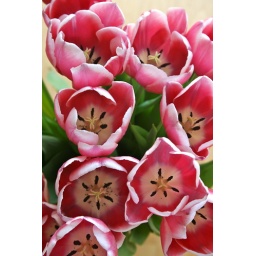
A close-up of tulip flower heads showing their colourful glory and a nice contrasting green in the background.